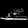
Label: Sandal